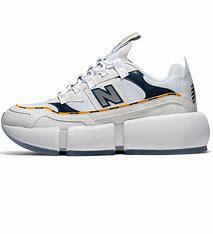
Brand: New
Model: Balance New Balance X Racer